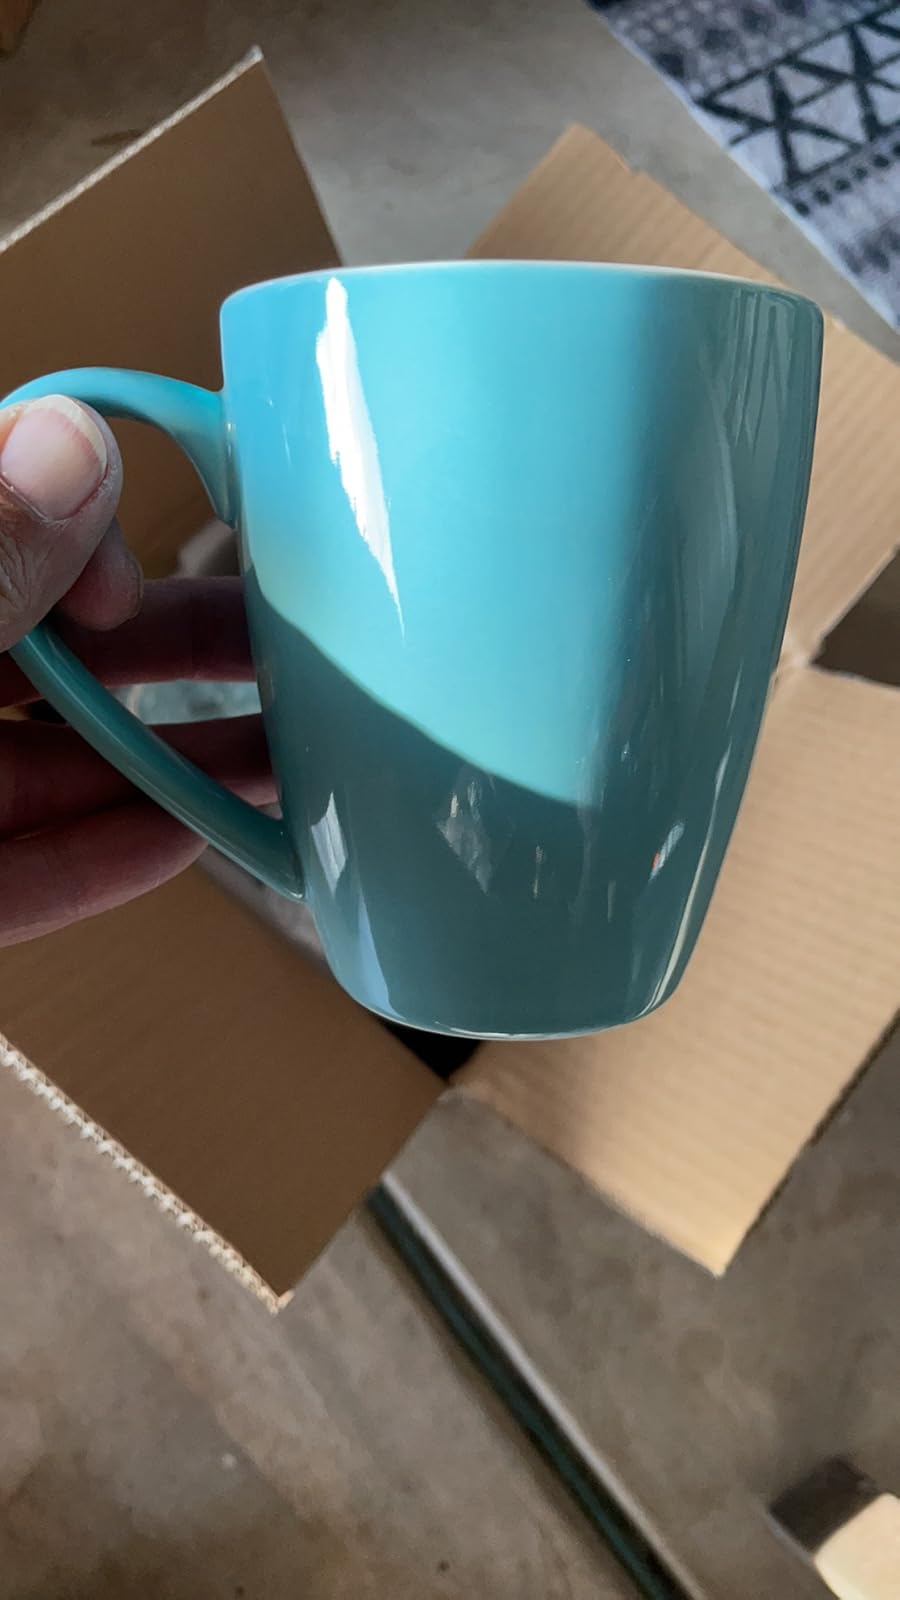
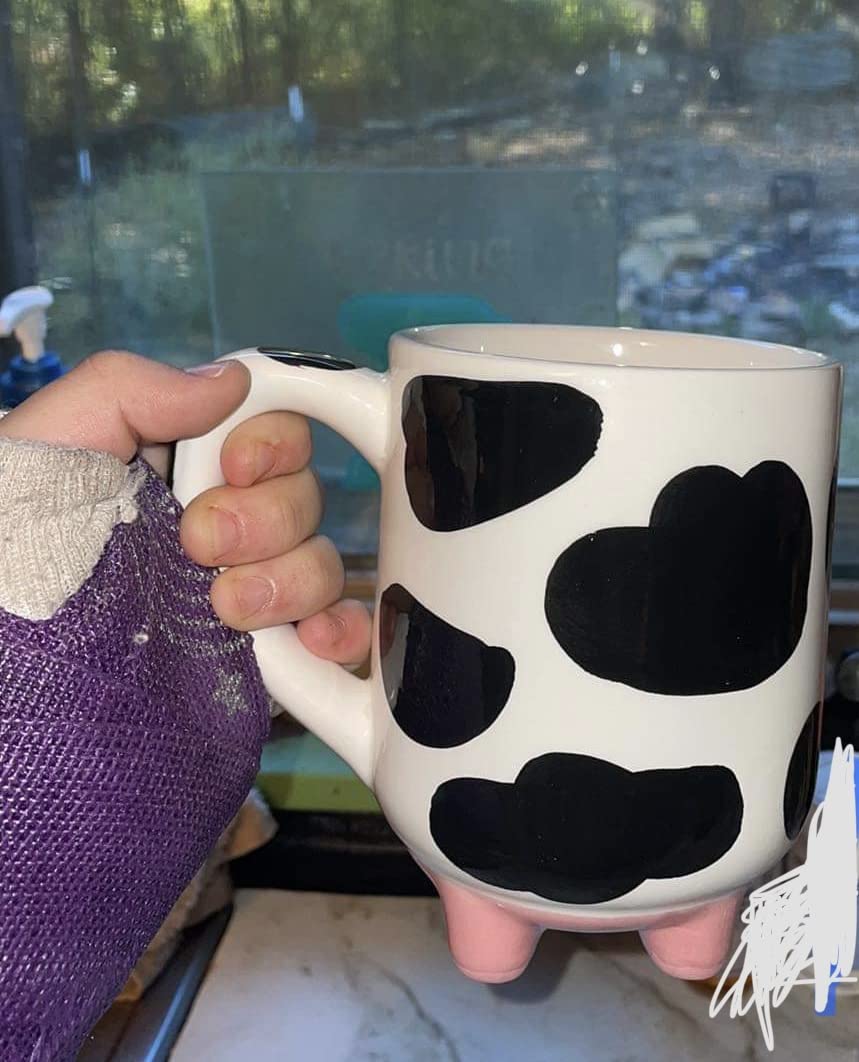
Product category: items_mug
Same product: no